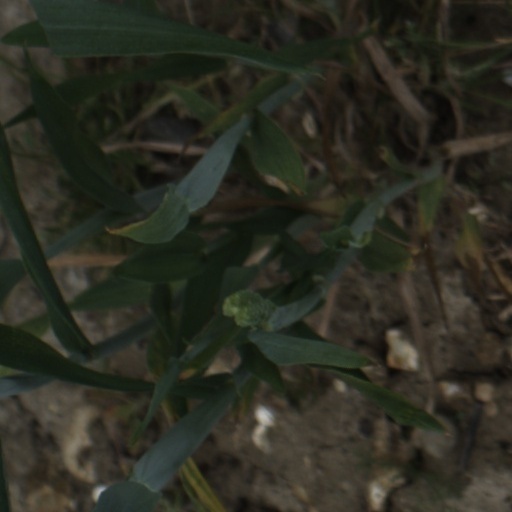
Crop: wheat